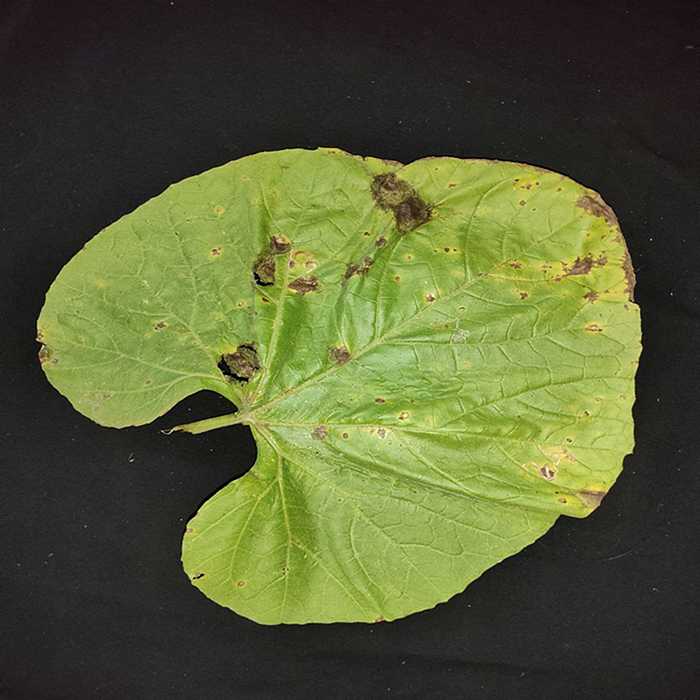
Plant: Bottle gourd
Label: Downey mildew